Loreto, Baja California Sur

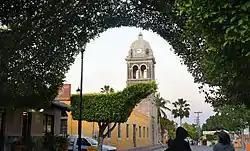
Misión de Nuestra Señora de Loreto.

According to INEGI, the 2015 city population was 18,535 people with 2565 households, with 77.67% male and 22.32% female householders. The population is young: 29.75% are from 0 to 14 years of age, 19.19% from 15 to 24, and only 6.42% are 60 years of age or older. For every 100 females there are 102.5 males, and for every 100 females age 18 and over, there are 100.5 males. The Municipality of Loreto (which includes Nopoló, Puerto Escondido, San Javier and the rest of the little villages from the coast and mountains) has a population of 21,071 people.